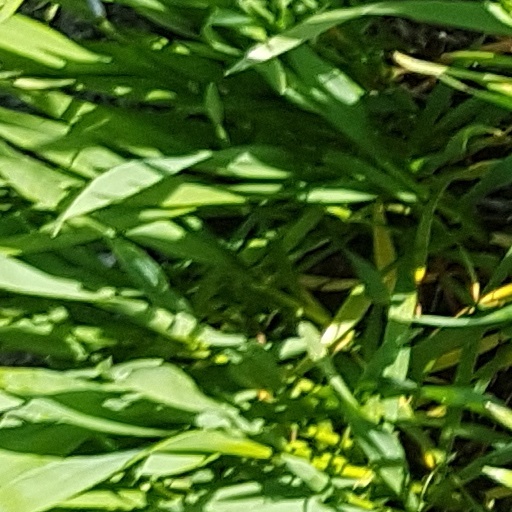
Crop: wheat